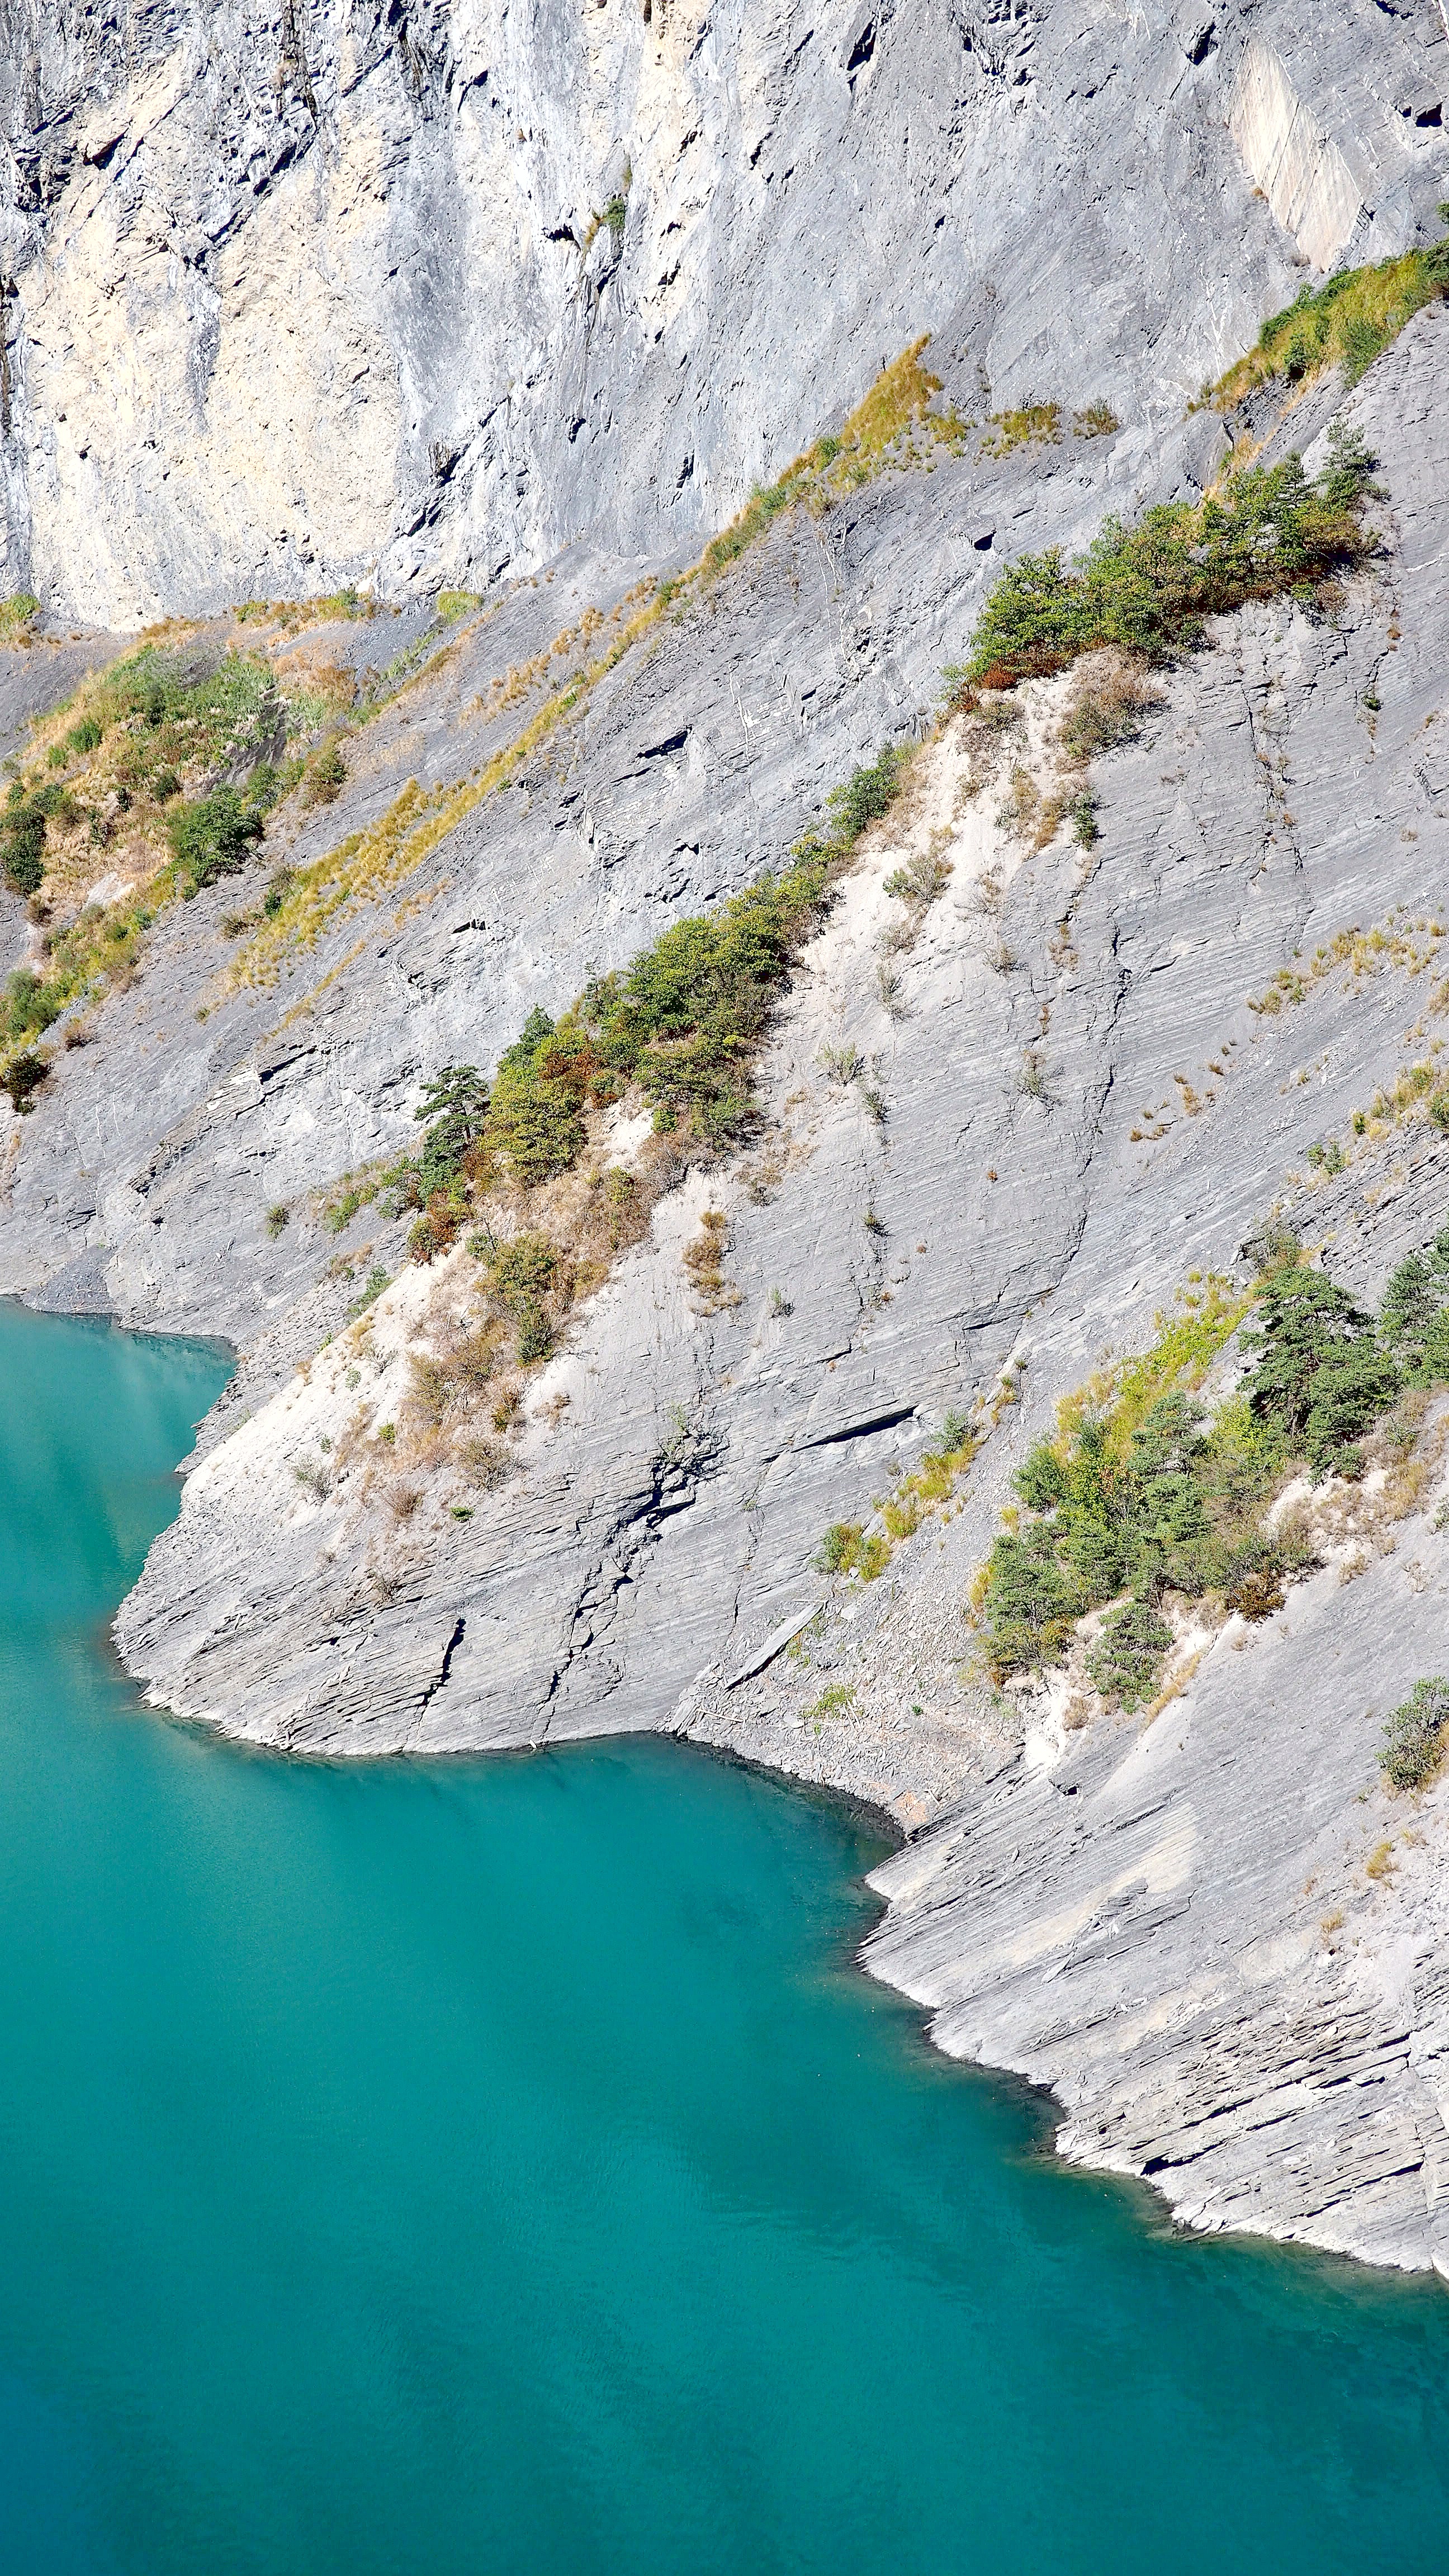
sea, coast, water, rock, cliff, reservoir, terrain, geology, wadi